Environmental issues with salmon

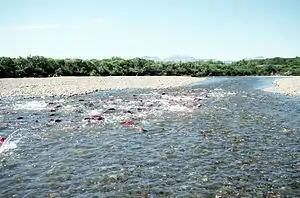
Spawning sockeye salmon in Becharof Creek, Becharof Wilderness, Alaska

Salmon population levels are of concern in the Atlantic and in some parts of the Pacific. Salmon are typically anadromous - they rear and grow in freshwater, migrate to the ocean to reach sexual maturity, and then return to freshwater to spawn. Determining how environmental stressors and climate change will affect these fisheries is challenging due to their lives split between fresh and saltwater. Environmental variables like warming temperatures and habitat loss are detrimental to salmon abundance and survival. Other human influenced effects on salmon like overfishing and gillnets, sea lice from farm raised salmon, and competition from hatchery released salmon have negative effects as well.